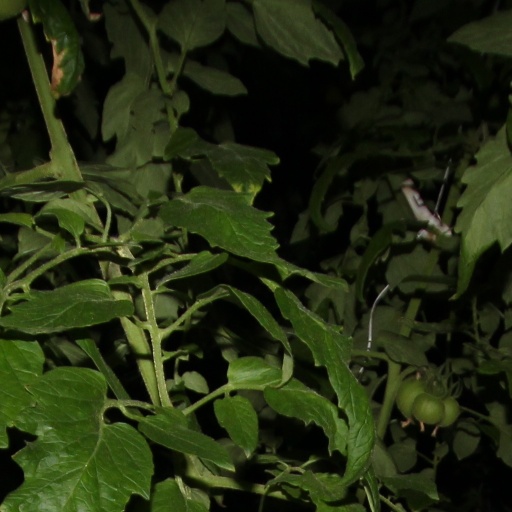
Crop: tomato